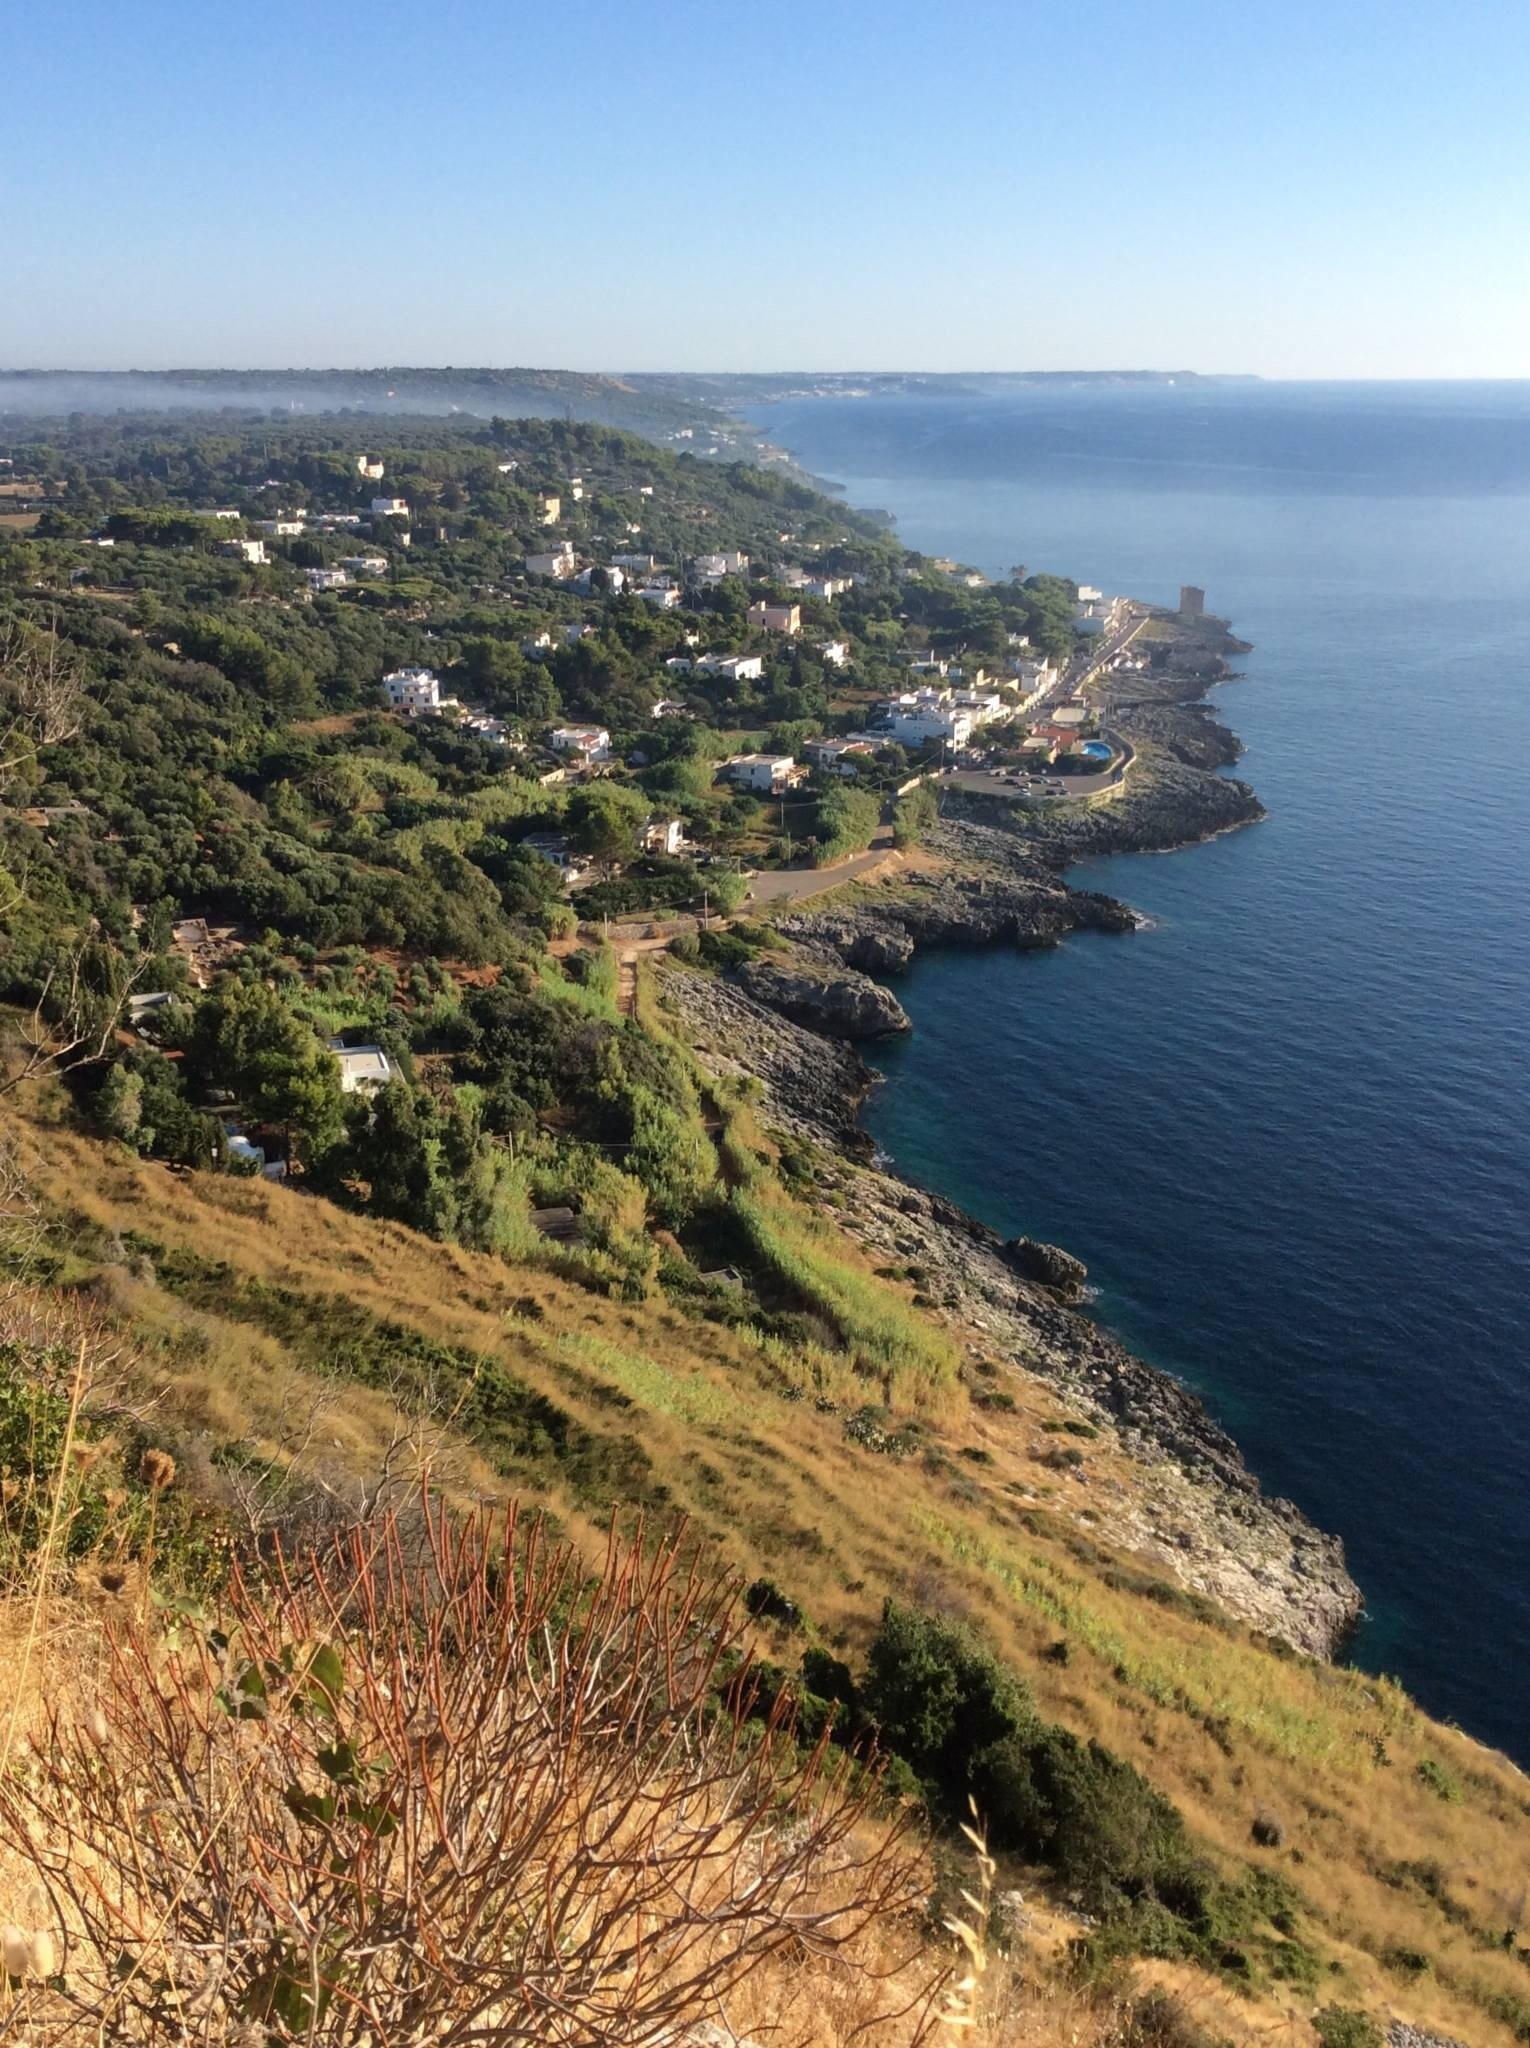
landscape, sea, coast, ocean, horizon, mountain, hill, shore, cliff, bay, terrain, cape, landform, aerial photography, puglia, salento, marine emissions, tricase, geographical feature